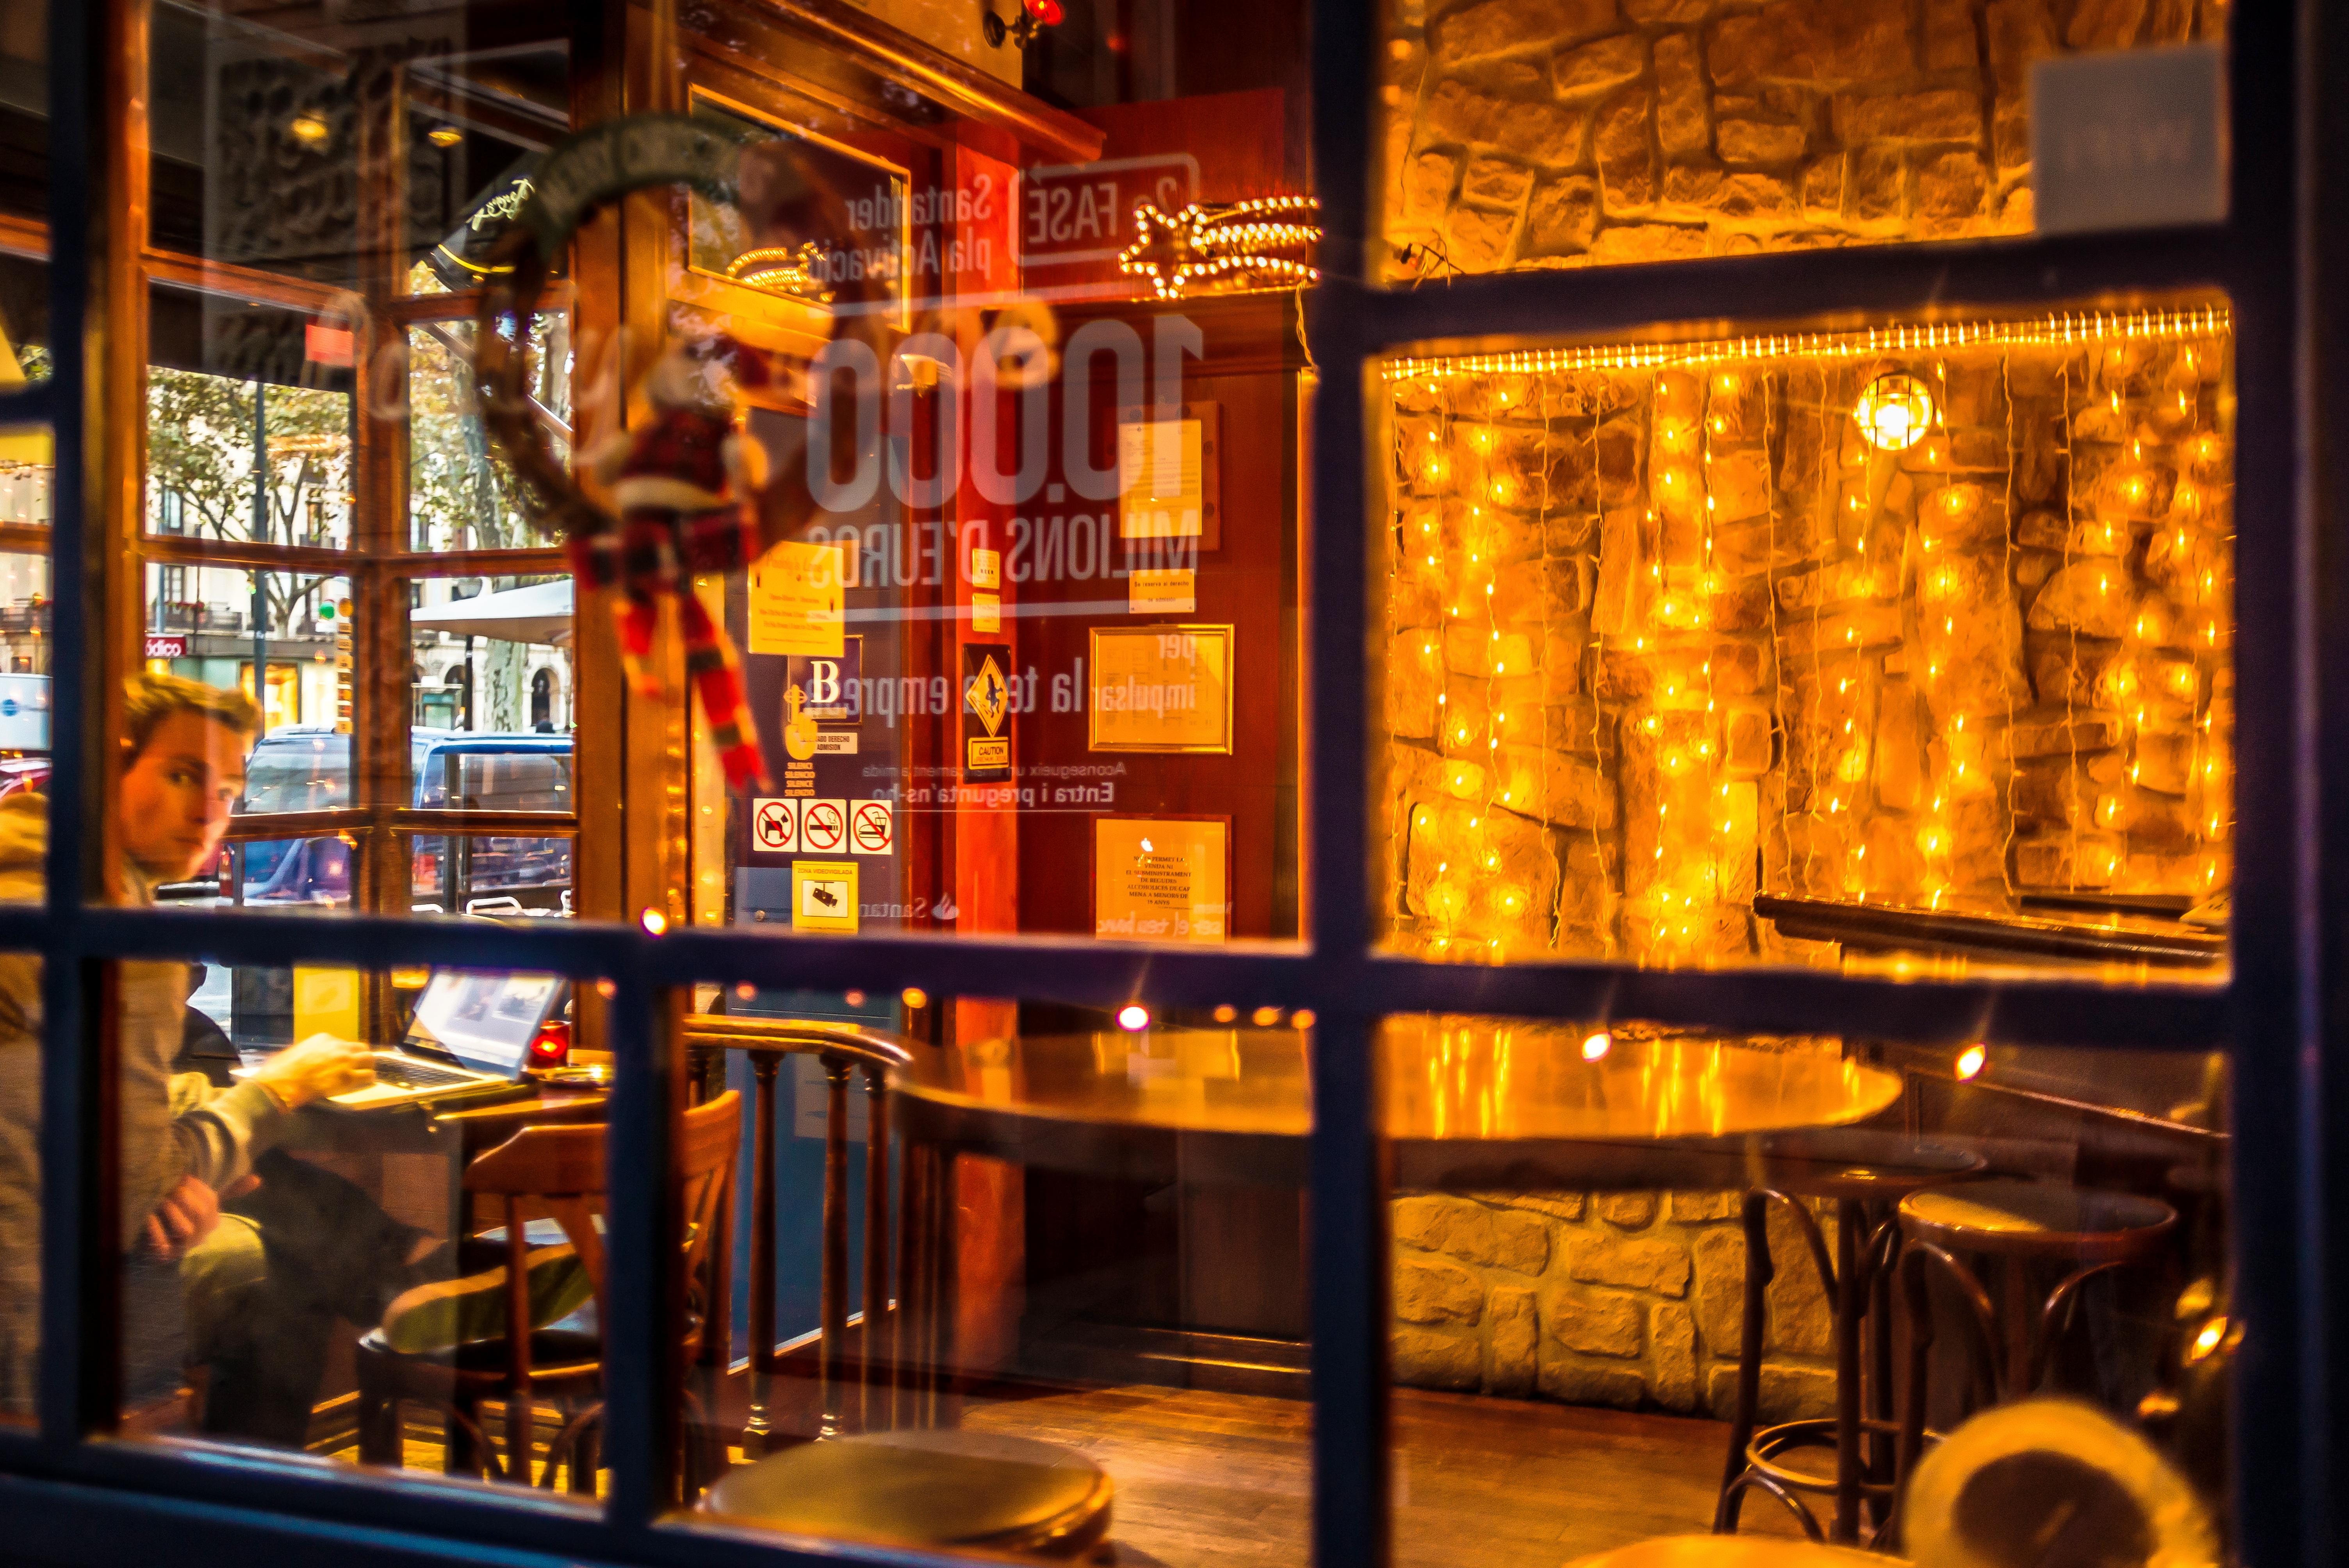
laptop, table, cafe, coffee shop, coffee, interior, building, restaurant, bar, relax, indoor, cozy, club, decor, customer, cafeteria, comfortable, window panes, bar stool